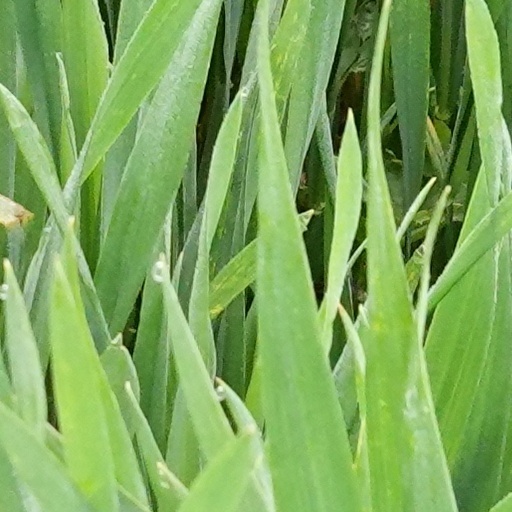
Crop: wheat